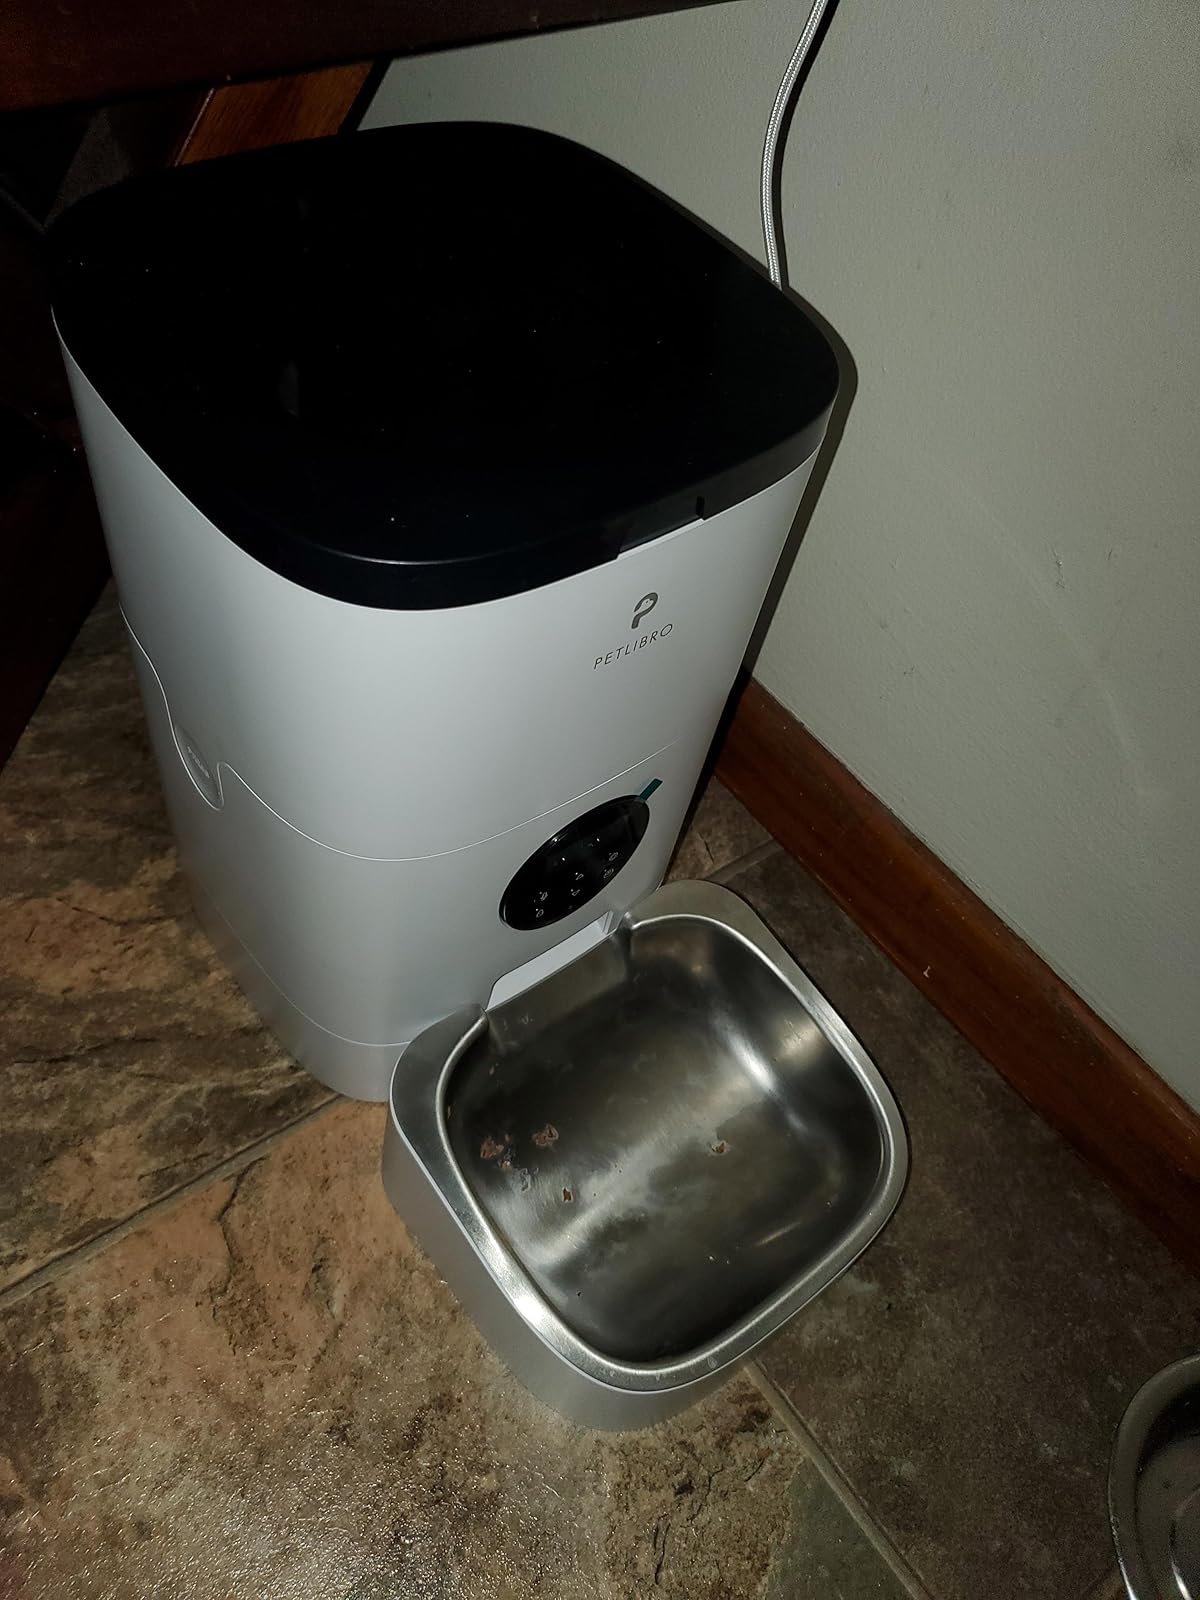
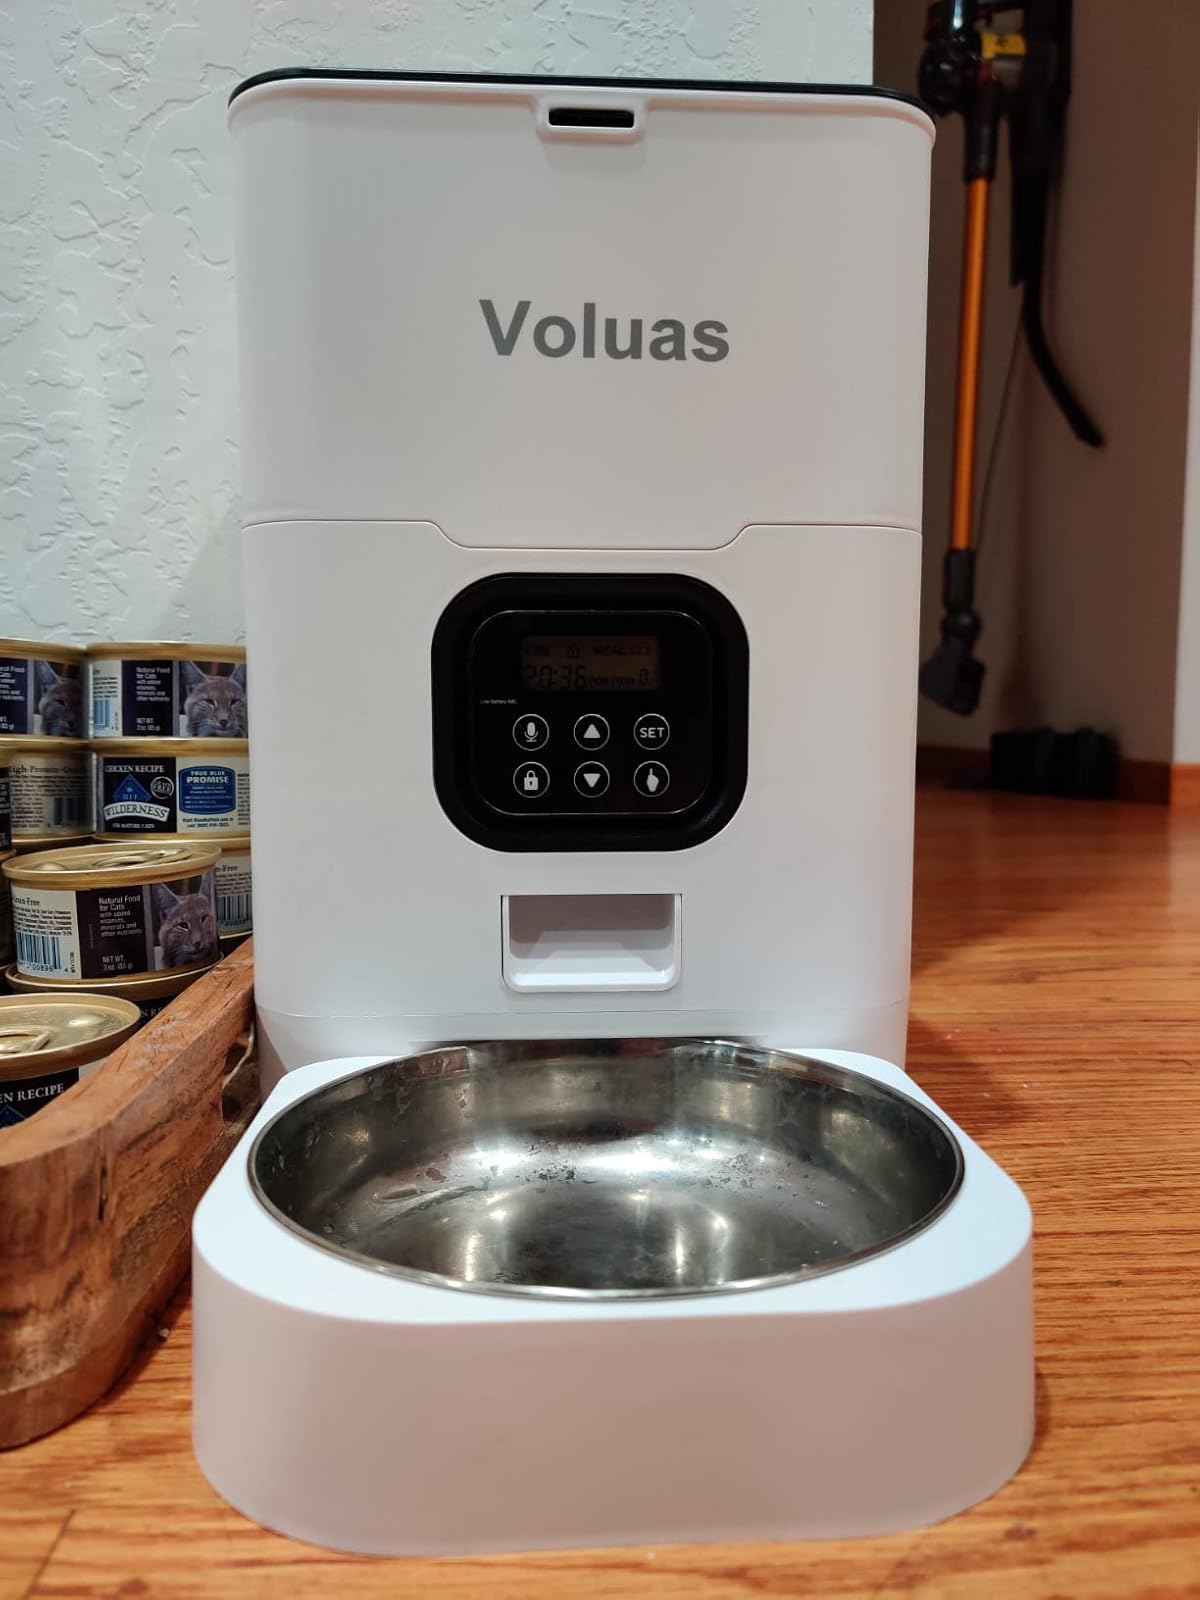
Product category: items_feeder
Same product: no